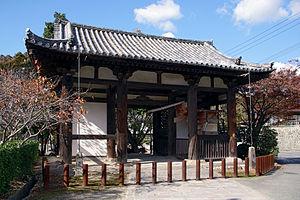
Taisanji à Kobe, Préfecture de Hyogo, au Japon 日本語: 太山寺, 神戸市, 兵庫県